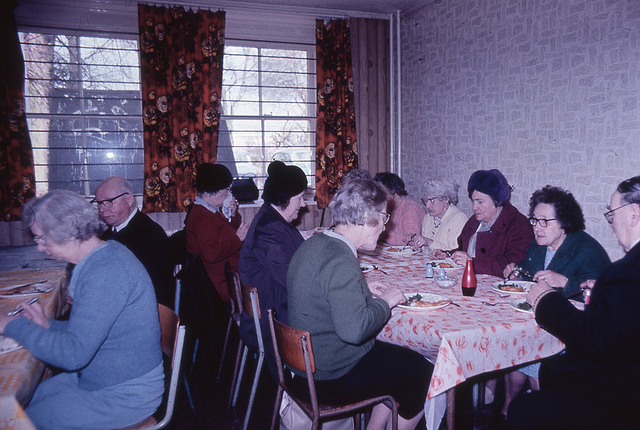
user: Given an image and a question. Answer the question in a short answer. Question: What do these hanging objects keep out usually? Short Answer:
assistant: sun